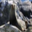
Label: seal